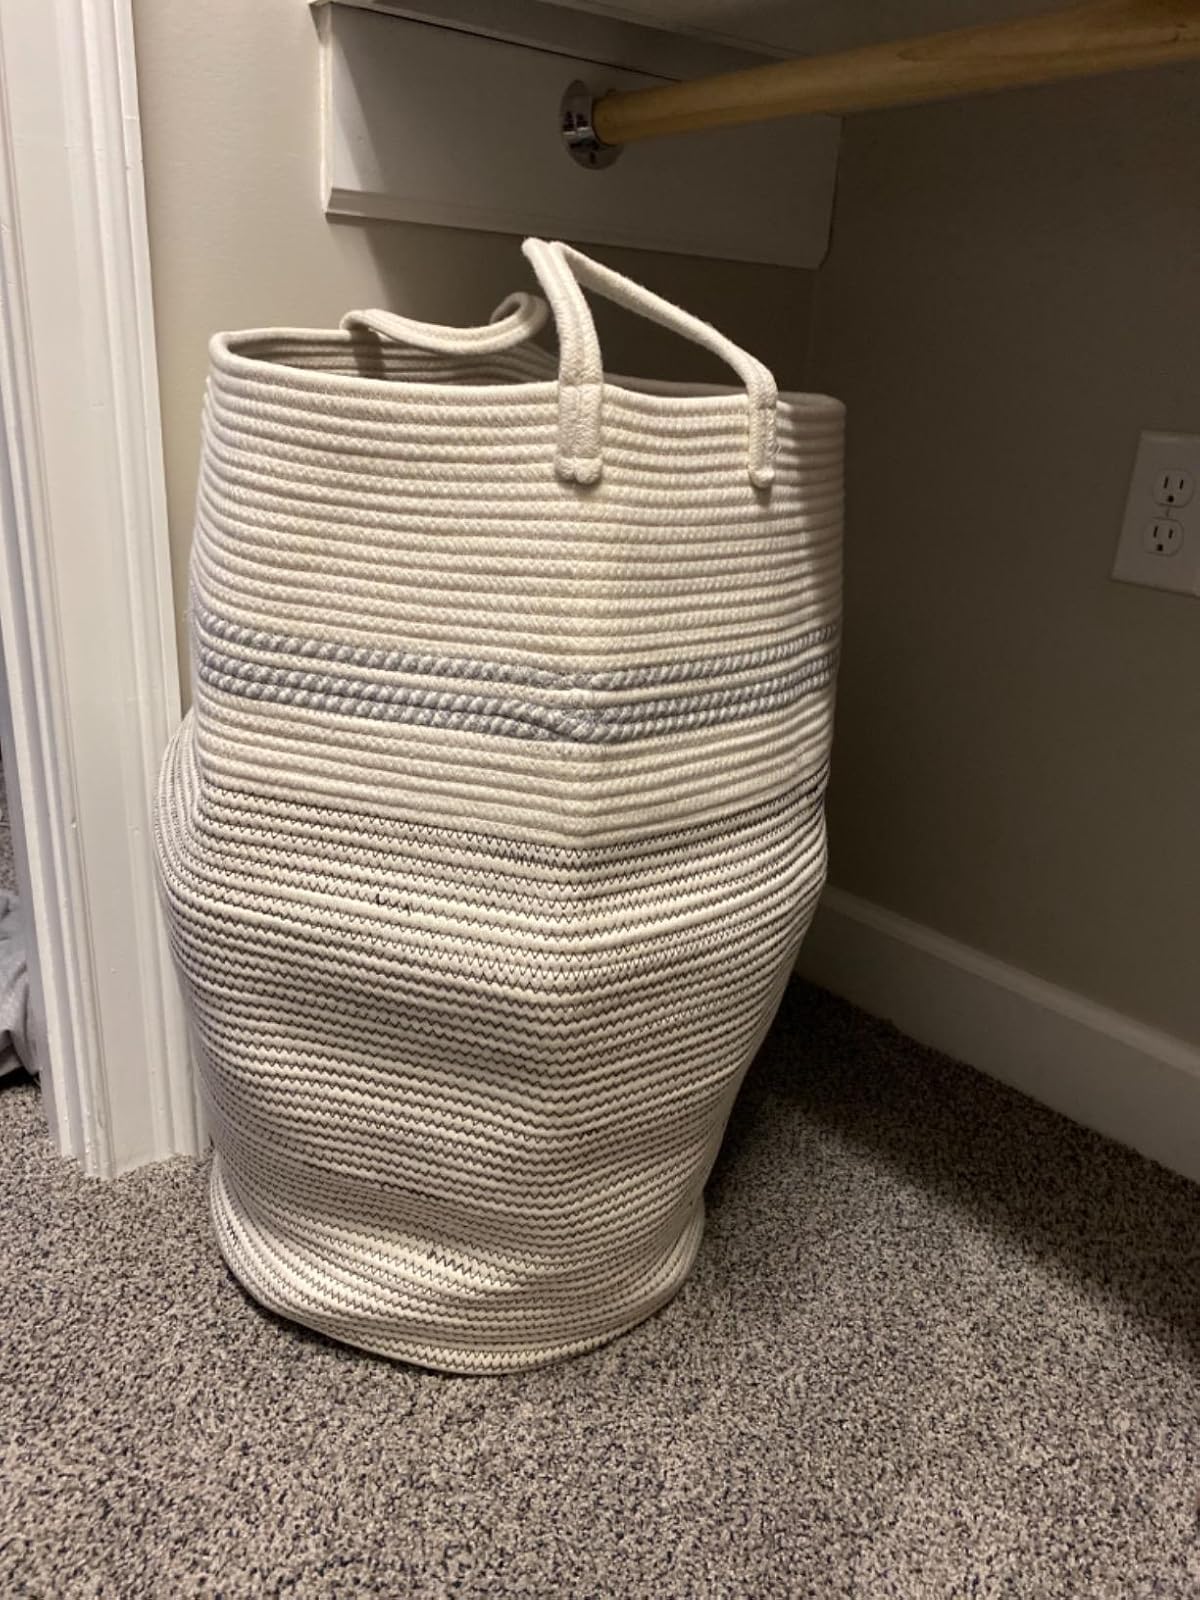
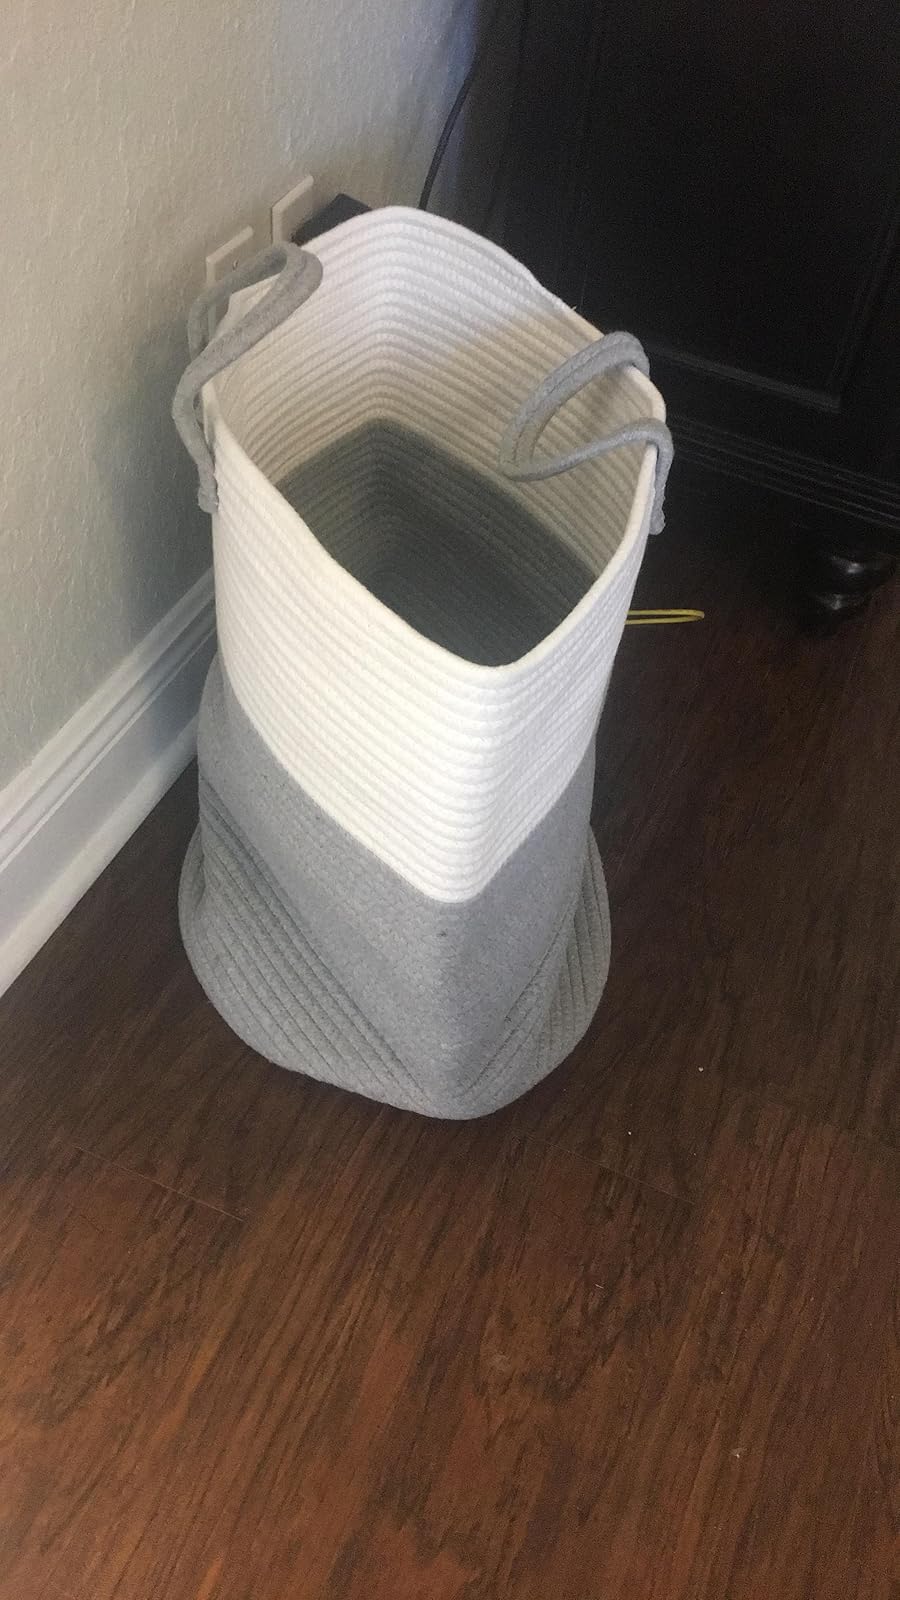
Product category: items_hamper
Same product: no